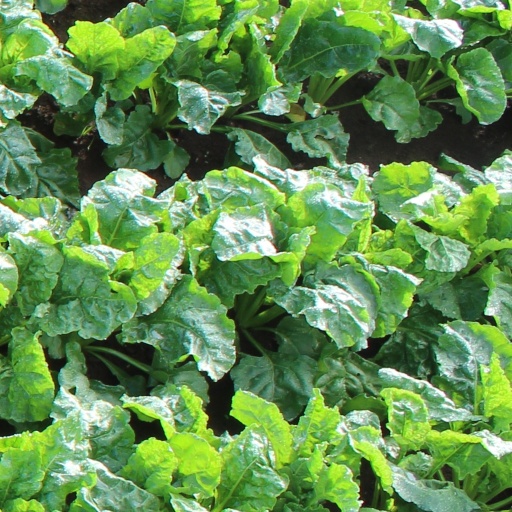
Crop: sugar beet